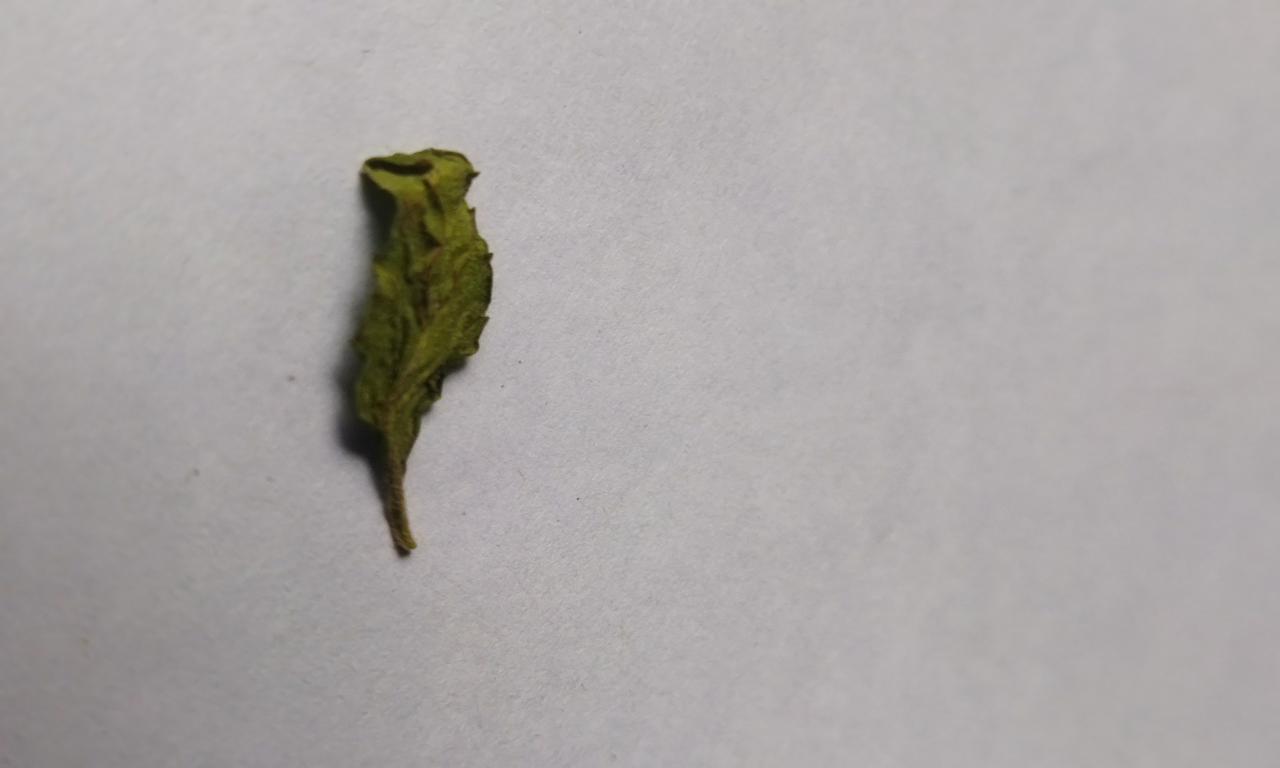
Label: Dried